Aleksi Ristola

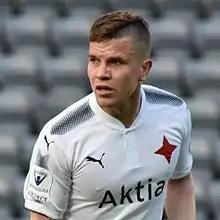
Ristola with HIFK in 2017

Aleksi Ristola (born 6 November 1989) is a Finnish football player who plays for JäPS.